Yuka Orihara

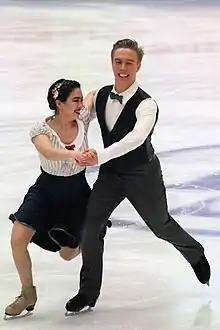
Orihara/Pirinen performing their rhythm dance at the 2020 European Championships

In spring 2019, Finland-based Italian ice dance coach, Maurizio Margaglio, who was acquainted with Orihara's then coaching team, contacted them, requesting that Orihara travel to Helsinki to have a try-out with his then partnerless student, Juho Pirinen. Orihara agreed to this request and following a successful tryout, she soon moved to Finland to train with Pirinen.